2015 Galway Senior Hurling Championship

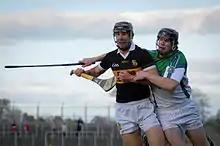
Joe Gantley of Beagh and Joseph Cooney of Sarsfields in action in the 2015 Galway Senior Hurling Championship at Kenny Park, Athenry

The Group stage draw was made on 23 February 2015 in the Salthill Hotel and broadcast live on Galway Bay FM. The first round of games took place on the weekend of 25 April 2015.